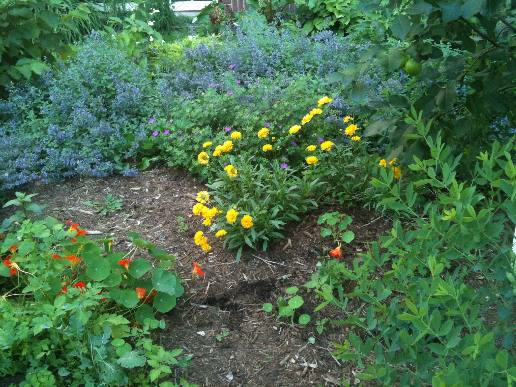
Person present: No